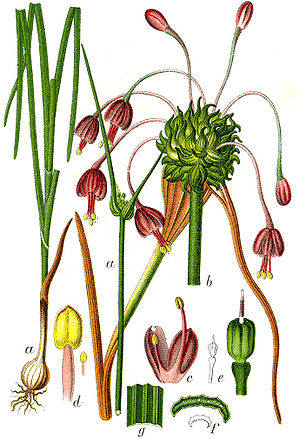
Danmarks havebrug
Løg